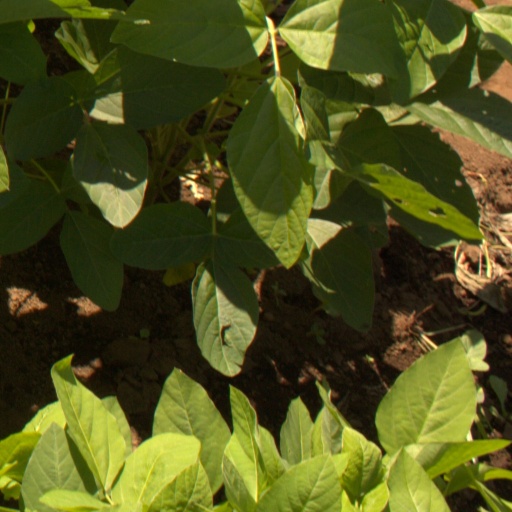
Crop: soybean